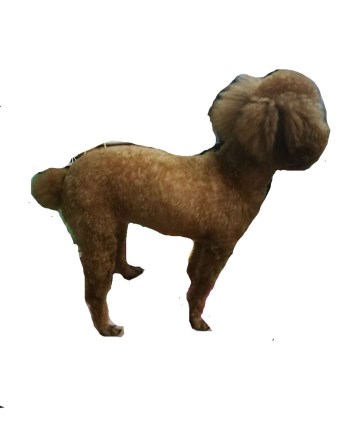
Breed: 7449-n000128-teddy